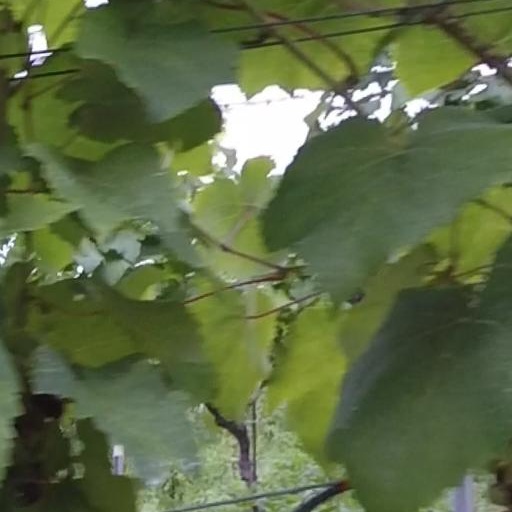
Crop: grape